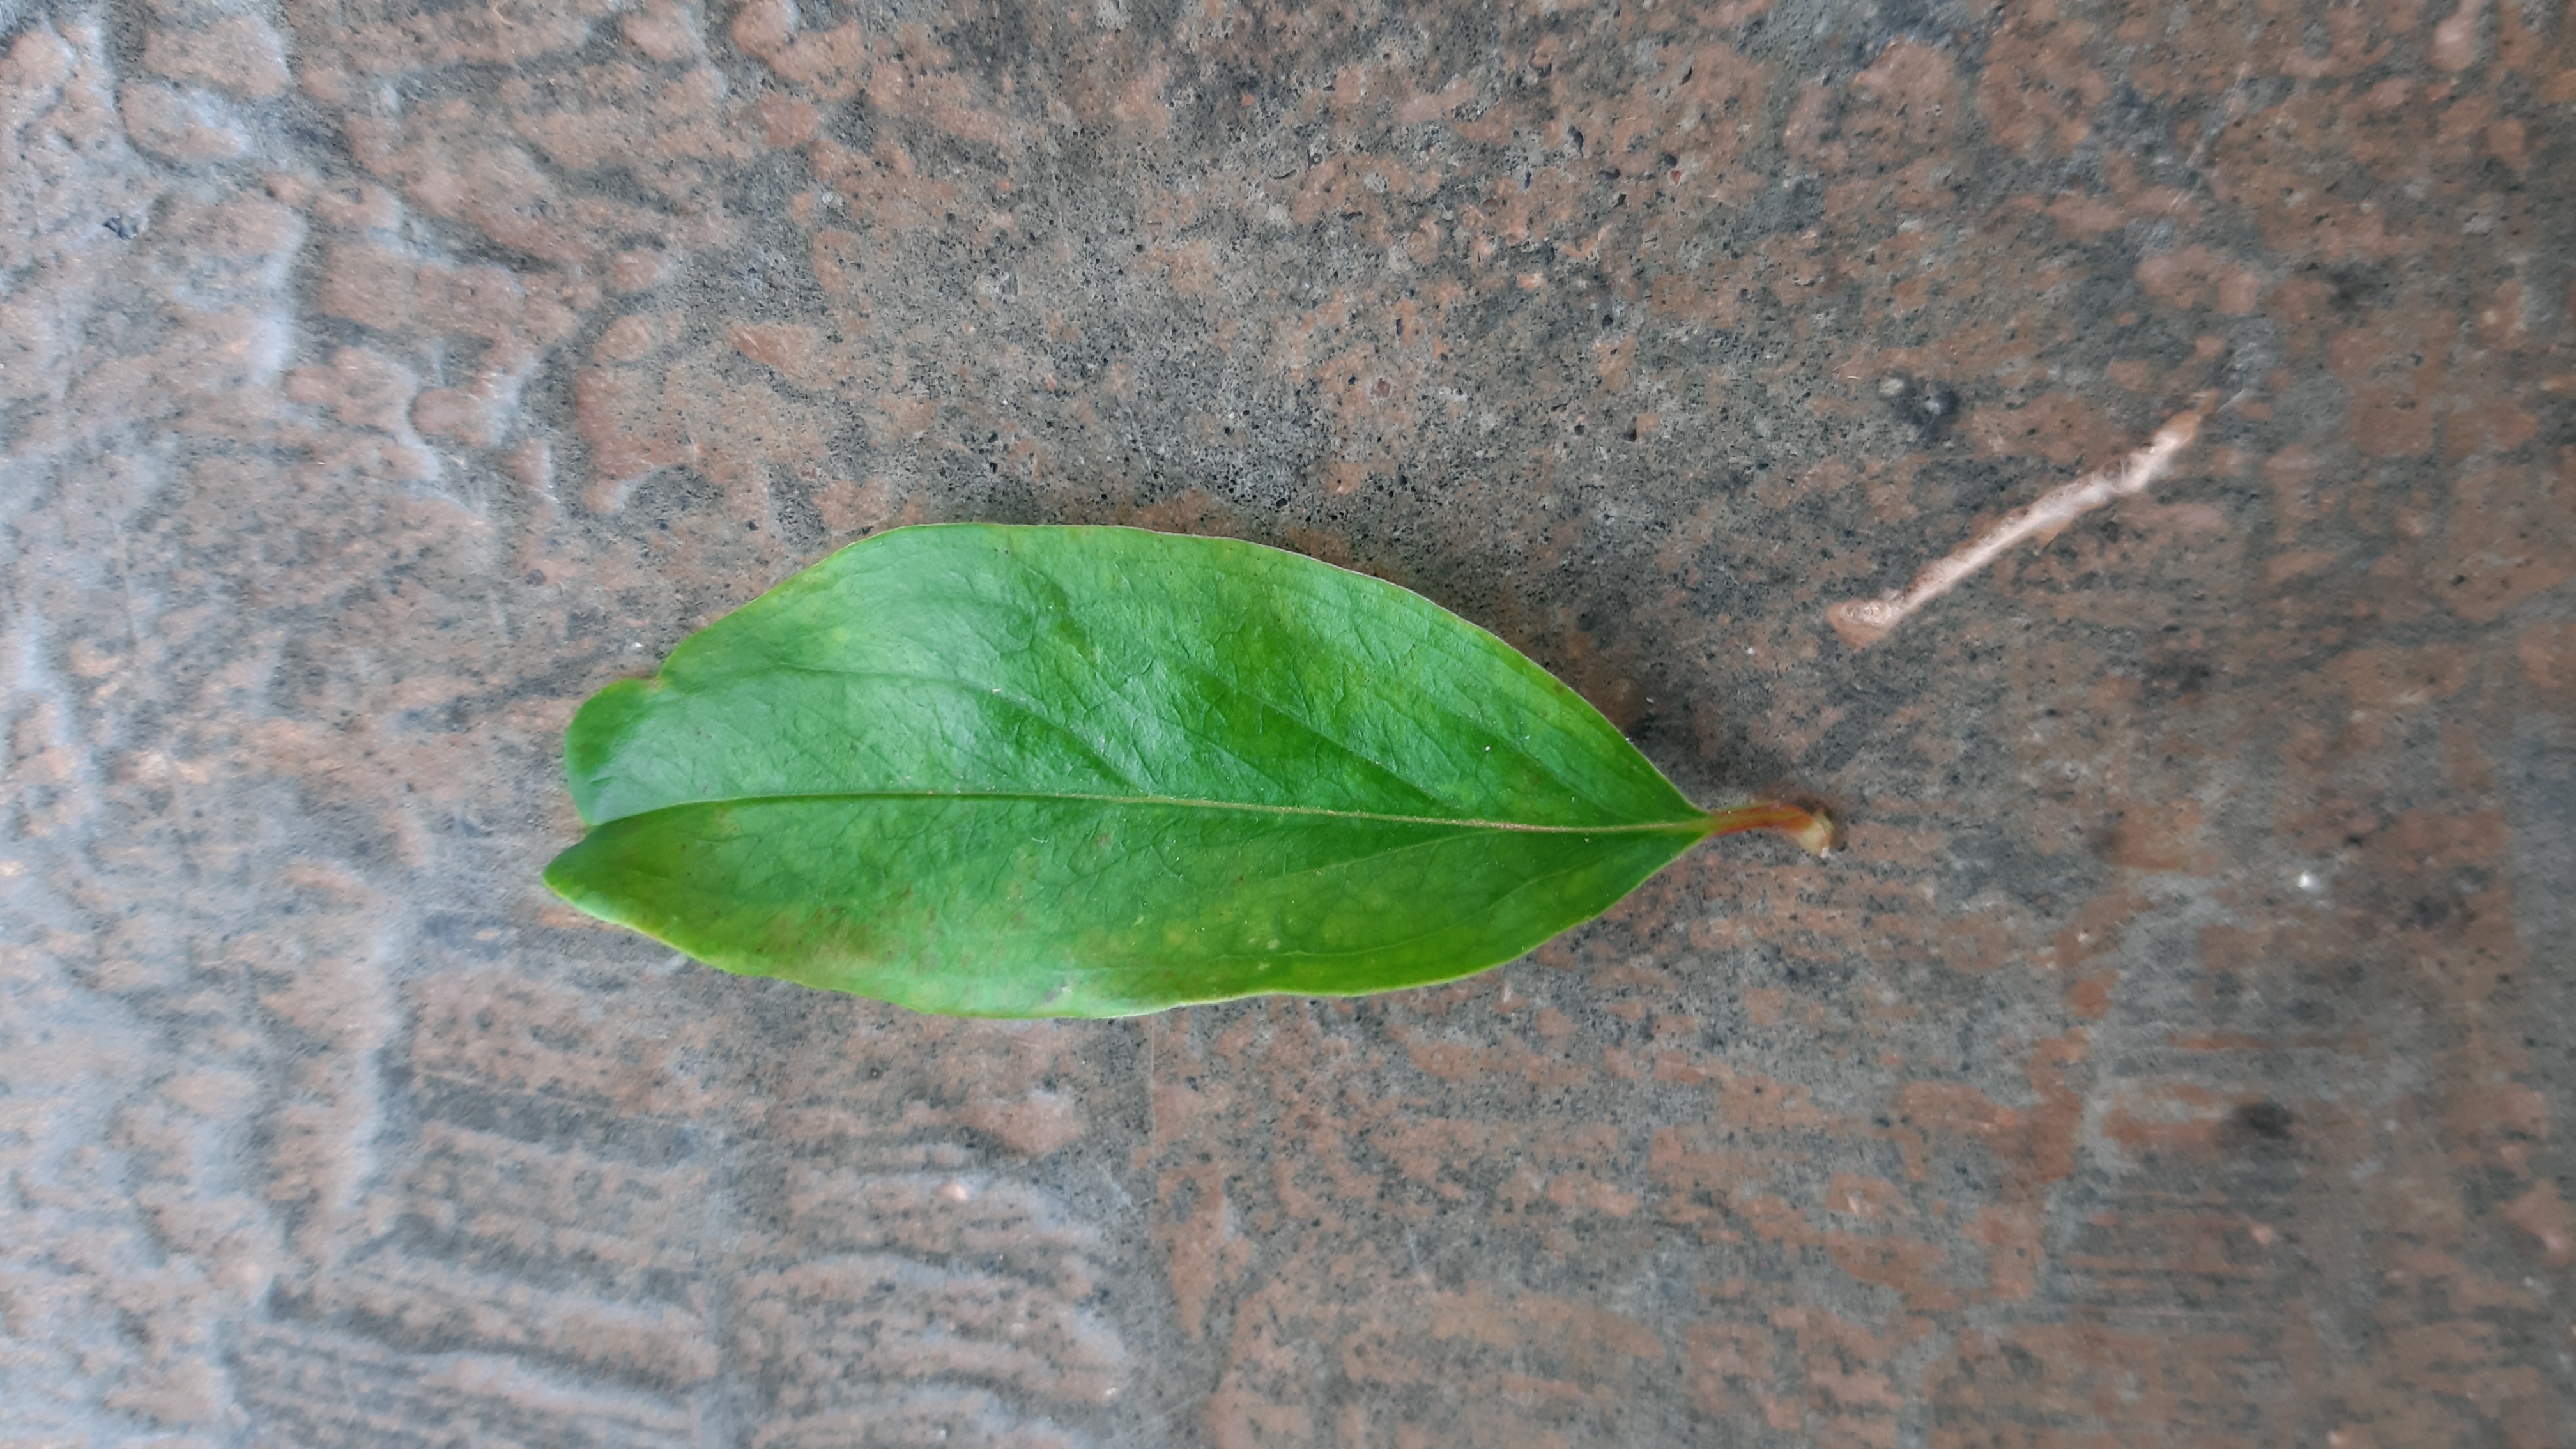
Plant: Pomoegranate